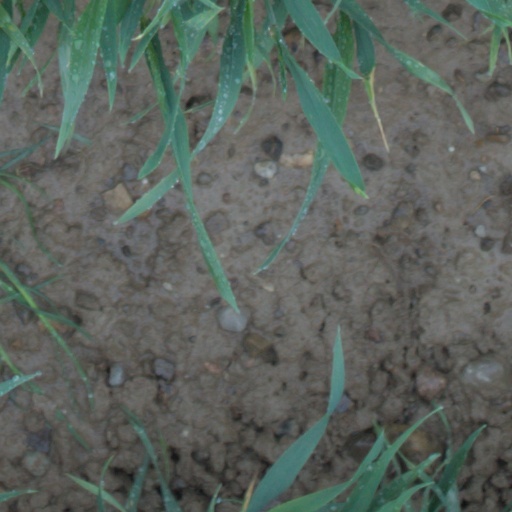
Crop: wheat